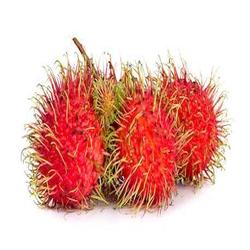
Label: Rambutan